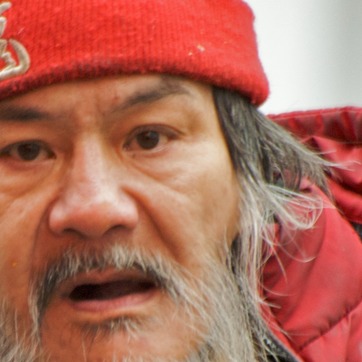
Material: skin